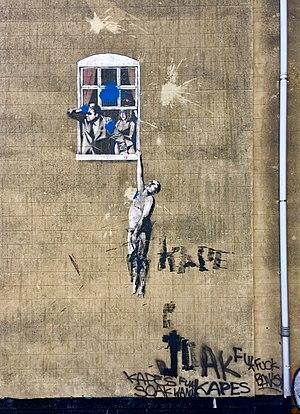
Well Hung Lover également appelé Naked Man Hanging From Window, ou simplement Naked Man, est une peinture murale de l'artiste de rue anonyme Banksy, réalisée sur un mur de Frogmore Street à Bristol, en Angleterre.